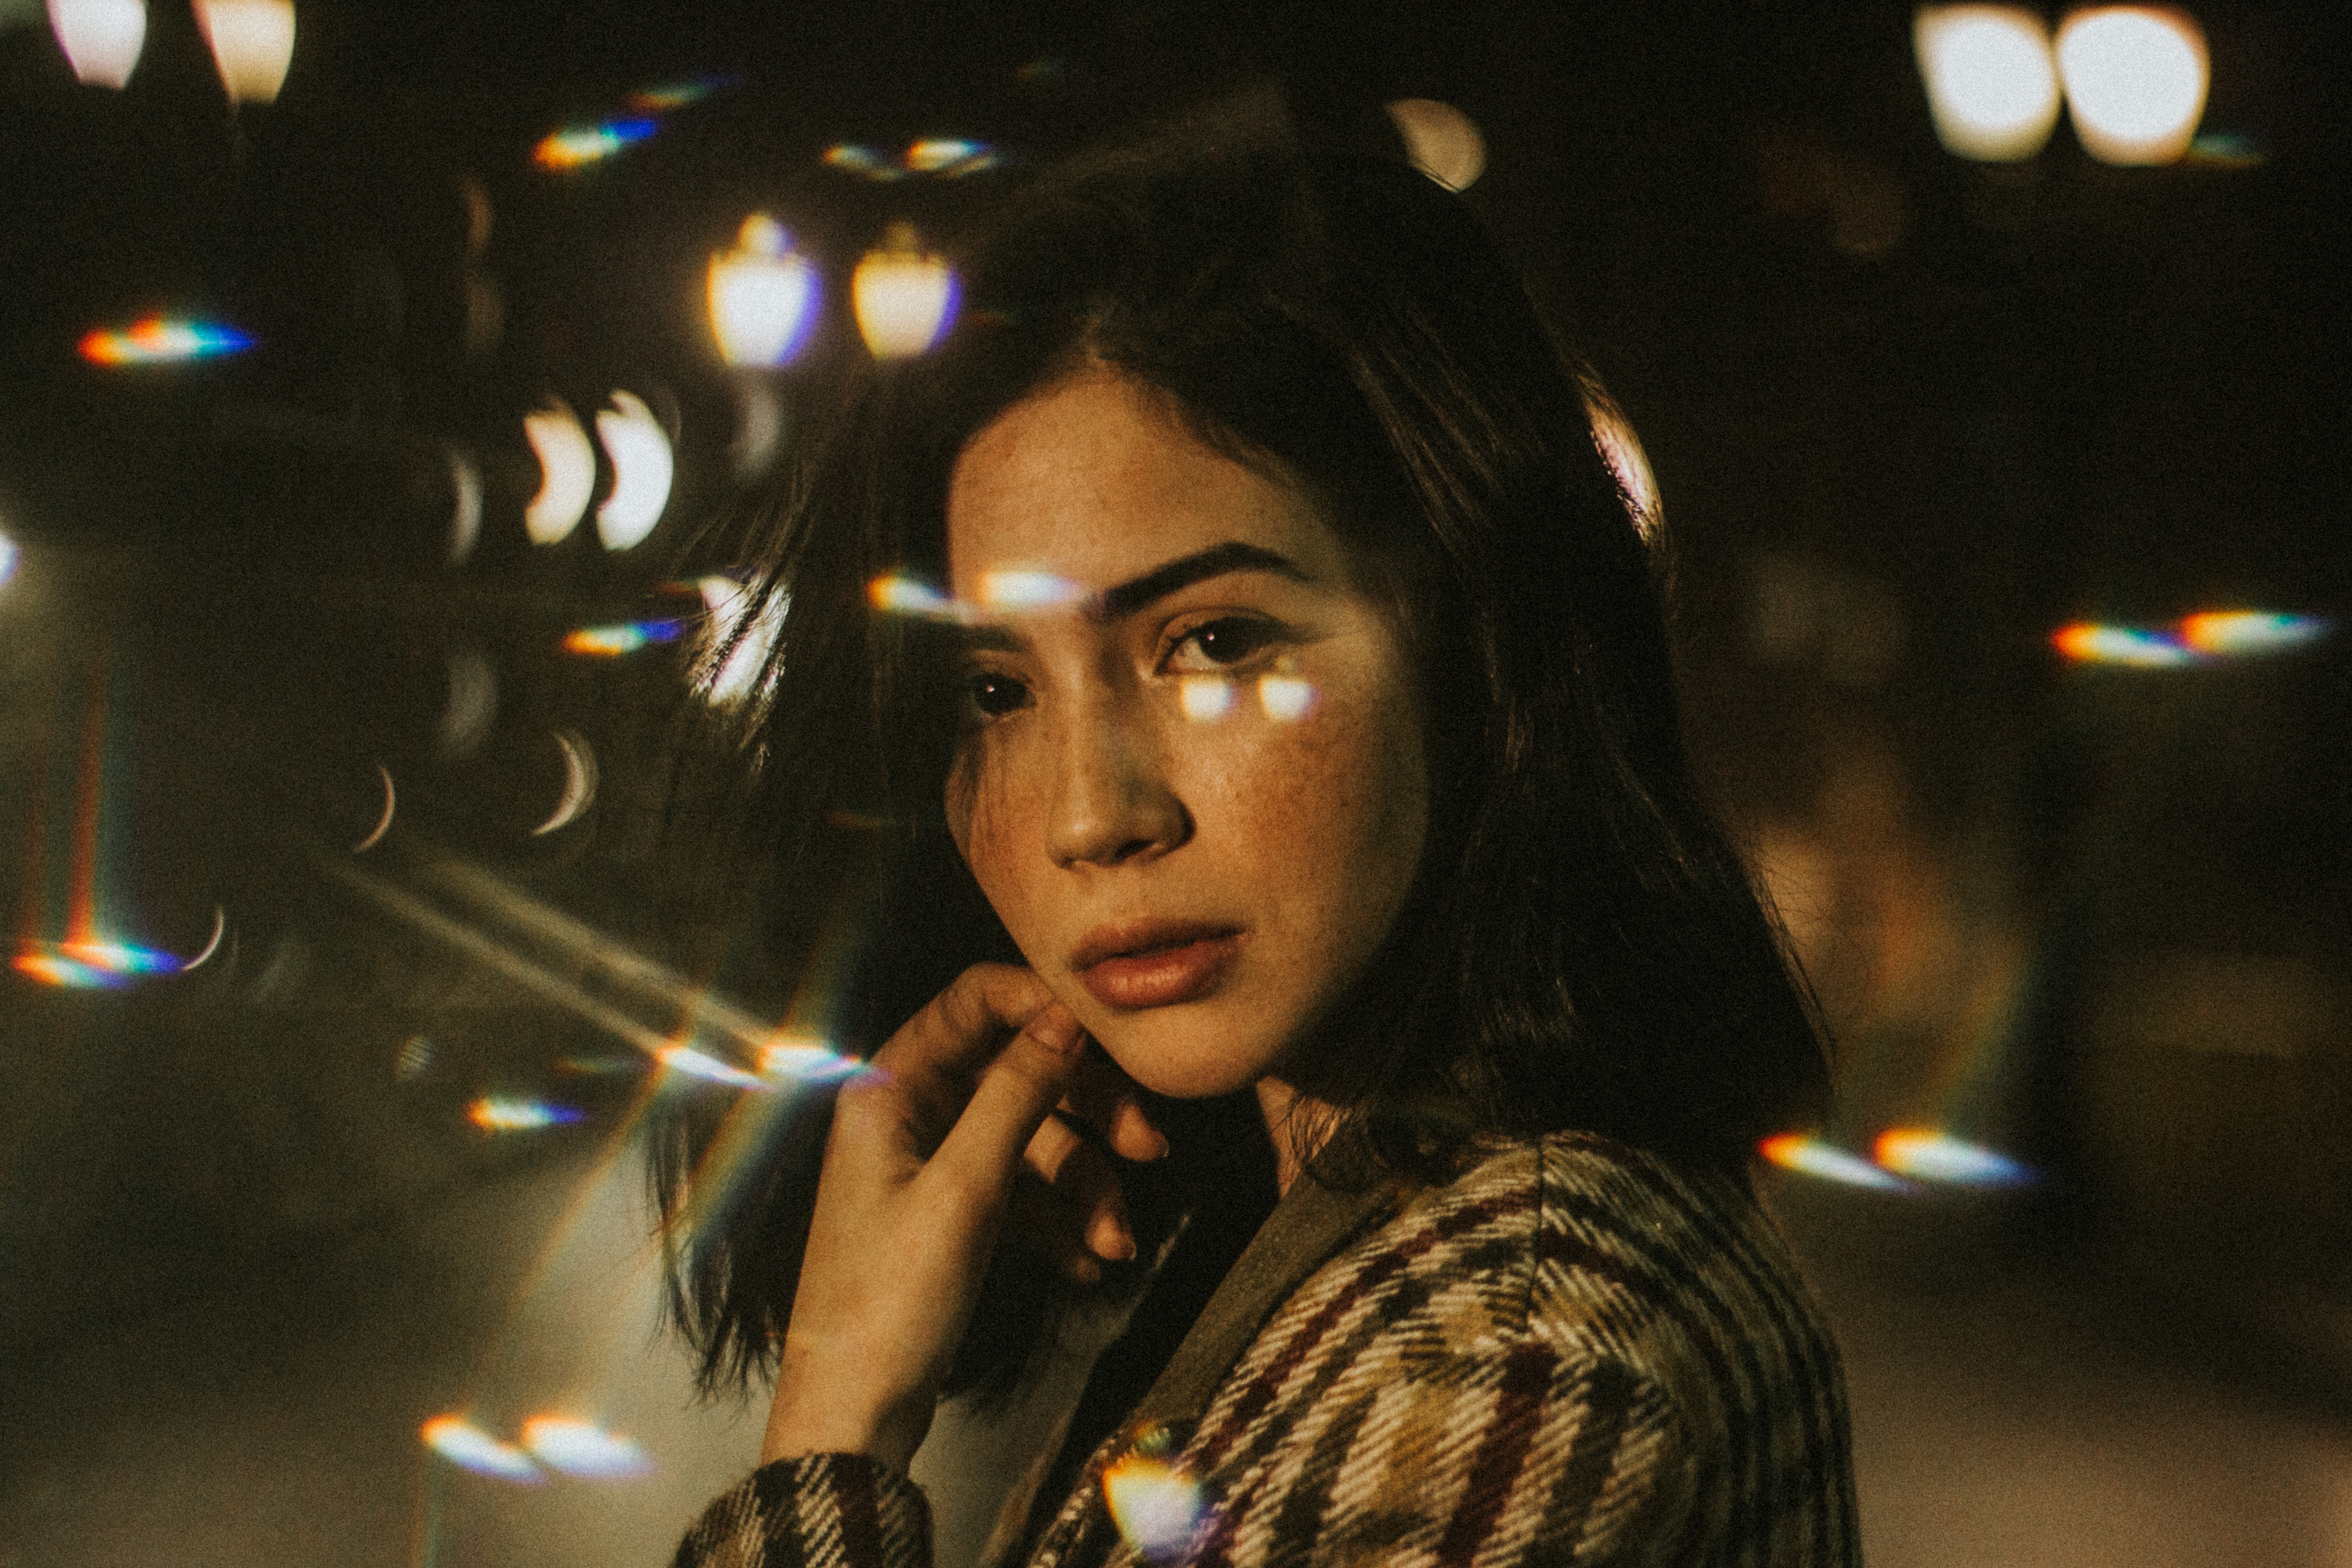
face, hair, light, beauty, lady, lighting, lip, night, eye, human, fun, black hair, photography, darkness, brown hair, smile, flash photography, midnight, street